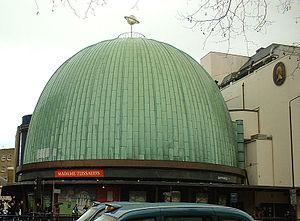
Madame Tussauds est un musée de cire fondé en 1835 à Londres par l'artiste française Marie Tussaud.